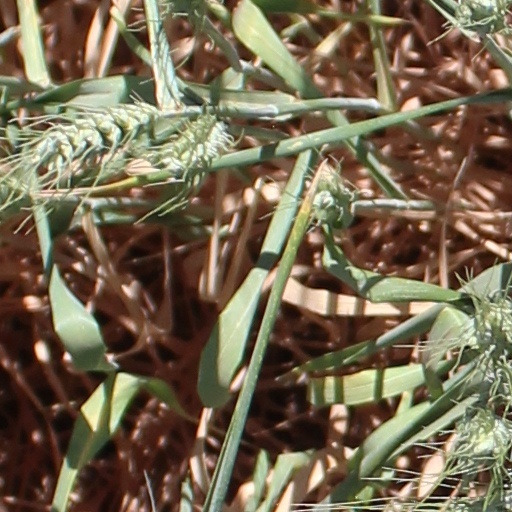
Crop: wheat